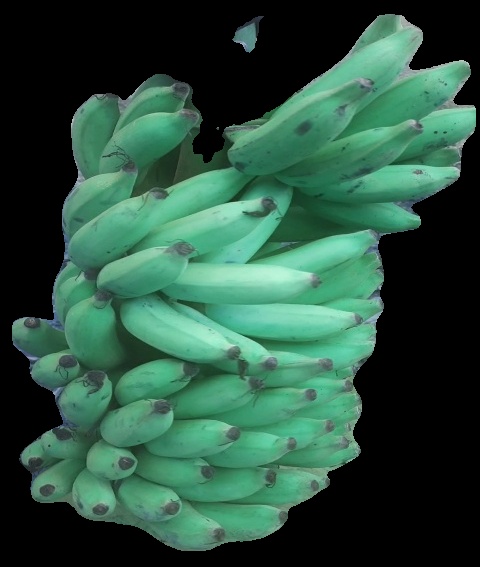
Variety: elakki-bale
Grade: grade2